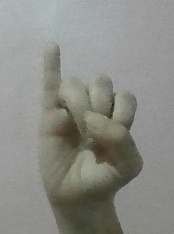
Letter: meem